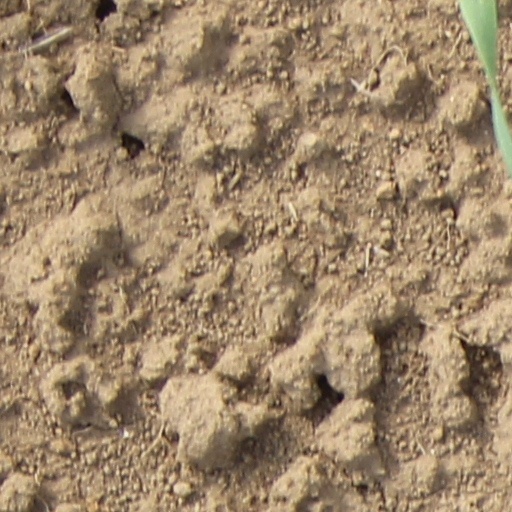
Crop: wheat